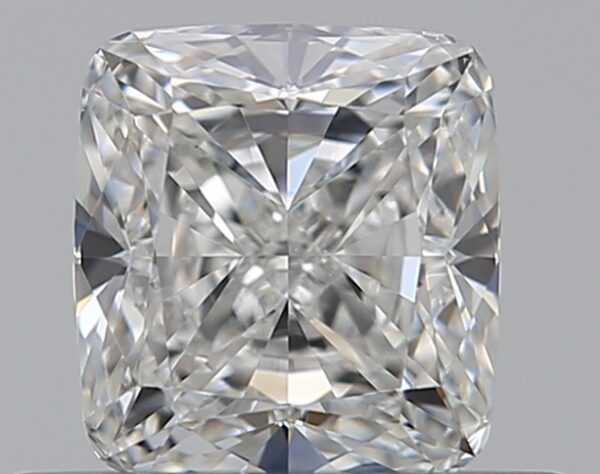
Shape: cushion
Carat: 0.53
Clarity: VS1
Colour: G
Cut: EX
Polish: EX
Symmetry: VG
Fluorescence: N
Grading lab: GIA
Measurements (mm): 4.63 x 4.3 x 2.91